Describe the emotion expressed in this image:  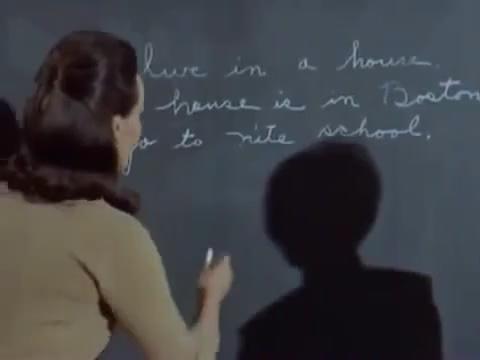
This person displays Fear, valence and arousal with low intensity.